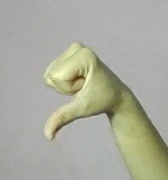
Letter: waw